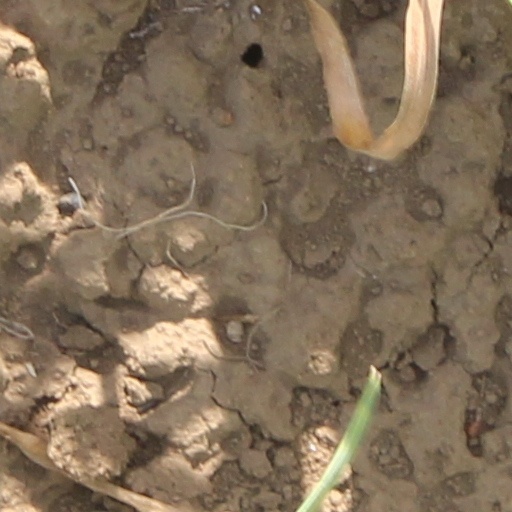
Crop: wheat